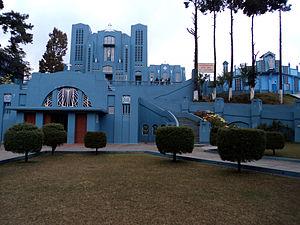
La cathédrale Sainte-Marie-Auxiliatrice est un édifice religieux catholique sis à Shillong, au Meghalaya, en Inde nord-orientale. Édifiée en 1936 sur le site de la première église de la région, datant de 1913, l’église est la cathédrale du l’archidiocèse de Shillong qui couvre les collines Khasi et Jaintia de l’état de Meghalaya.
Le Meghalaya est un État du Nord-Est de l'Inde. Sa capitale est Shillong. C'est un État peuplé majoritairement de populations adivasis, parlant notamment le khasi et le garo, et de confessions chrétiennes.